VIII Corps Troops, Royal Engineers

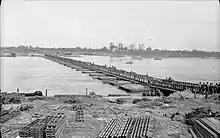
A Class 40 pontoon Bailey bridge.

On 21 April the leading troops of VIII Corps reached the River Elbe: during the advance from the Weser the RE under this corps had to build over 30 major bridges and strengthen another dozen, while the dumps of bridging supplies were still back on the other side of the Rhine. Crossing the Elbe, however, was a bigger proposition, requiring planning and the collection of engineering stores. Field Marshal Bernard Montgomery decided that VIII Corps would again provide the crossing for XII Corps, with 15th (Scottish) Division making the assault crossing (Operation Enterprise). VIII CTRE would support the operation by building a Class 9 FBE bridge across to Lauenburg, as well as maintaining a DUKW ferry and providing booms to protect the bridges. H Hour for the assault was 02.00 on 29 April, but there was considerable congestion in the streets of Artlenburg, and it was not until 08.30–10.00 that the RE parties were able to begin work. From 11.00 enemy shelling of the bridging sites became accurate and intense, and there were frequent attacks by enemy aircraft. VIII CTRE suffered badly during one attack by low-flying jet aircraft at 13.15, losing eight killed and 22 wounded. Bomb craters in the bridge approaches caused further delay, but the FBE bridge was opened at 20.15, only a quarter of an hour later than scheduled. The following day the "Luftwaffe" continued its attempts to destroy the bridges, but RAF jet fighters were now providing air cover. The Germans also sent frogmen in an unsuccessful attempt to sabotage the bridges, one of whom was captured by VIII CTRE.